Aeroplankton

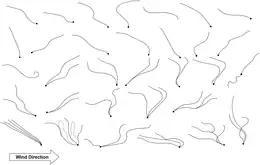
Spider ballooning structures. Black, thick points represent the spider's body. Black lines represent ballooning threads.

Many small animals, mainly arthropods (such as insects and spiders), are also carried upwards into the atmosphere by air currents and may be found floating several thousand feet up. Aphids, for example, are frequently found at high altitudes.